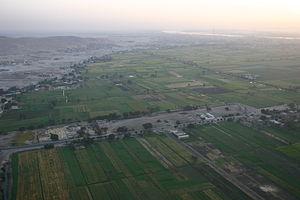
Parfois appelé l’Aménophium, le temple de millions d’années d’Amenhotep III, « Neb-Maât-Rê à l’occident de Thèbes », est situé à Kôm el-Hettan, sur la rive ouest du Nil, face à Louxor, à droite de la route menant vers la nécropole thébaine. On suppose qu’il a été détruit par une secousse tellurique durant le règne de Ramsès II ainsi que par les inondations, ce temple étant le monument le plus proche du lit majeur du Nil. Par la suite, les ruines ont servi de matériau de construction pour les monuments ultérieurs.